National Museum of Ireland – Natural History

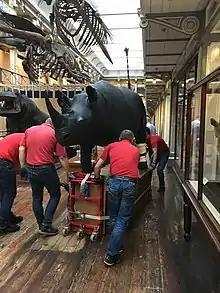
A rhino being moved in preparation for refurbishment works

On the morning of 5 July 2007, the 150-year-old Portland stone staircase (not accessible by the general public) partially collapsed. Eleven people were injured, as a teacher training course was underway in the area. The stairway was a very ornate structure, arising from Leinster House's former status as the home of the Royal Dublin Society. Members of the society would have used what is now the back door of the museum building to gain access from Leinster House to this building, which is why it was built to impress.